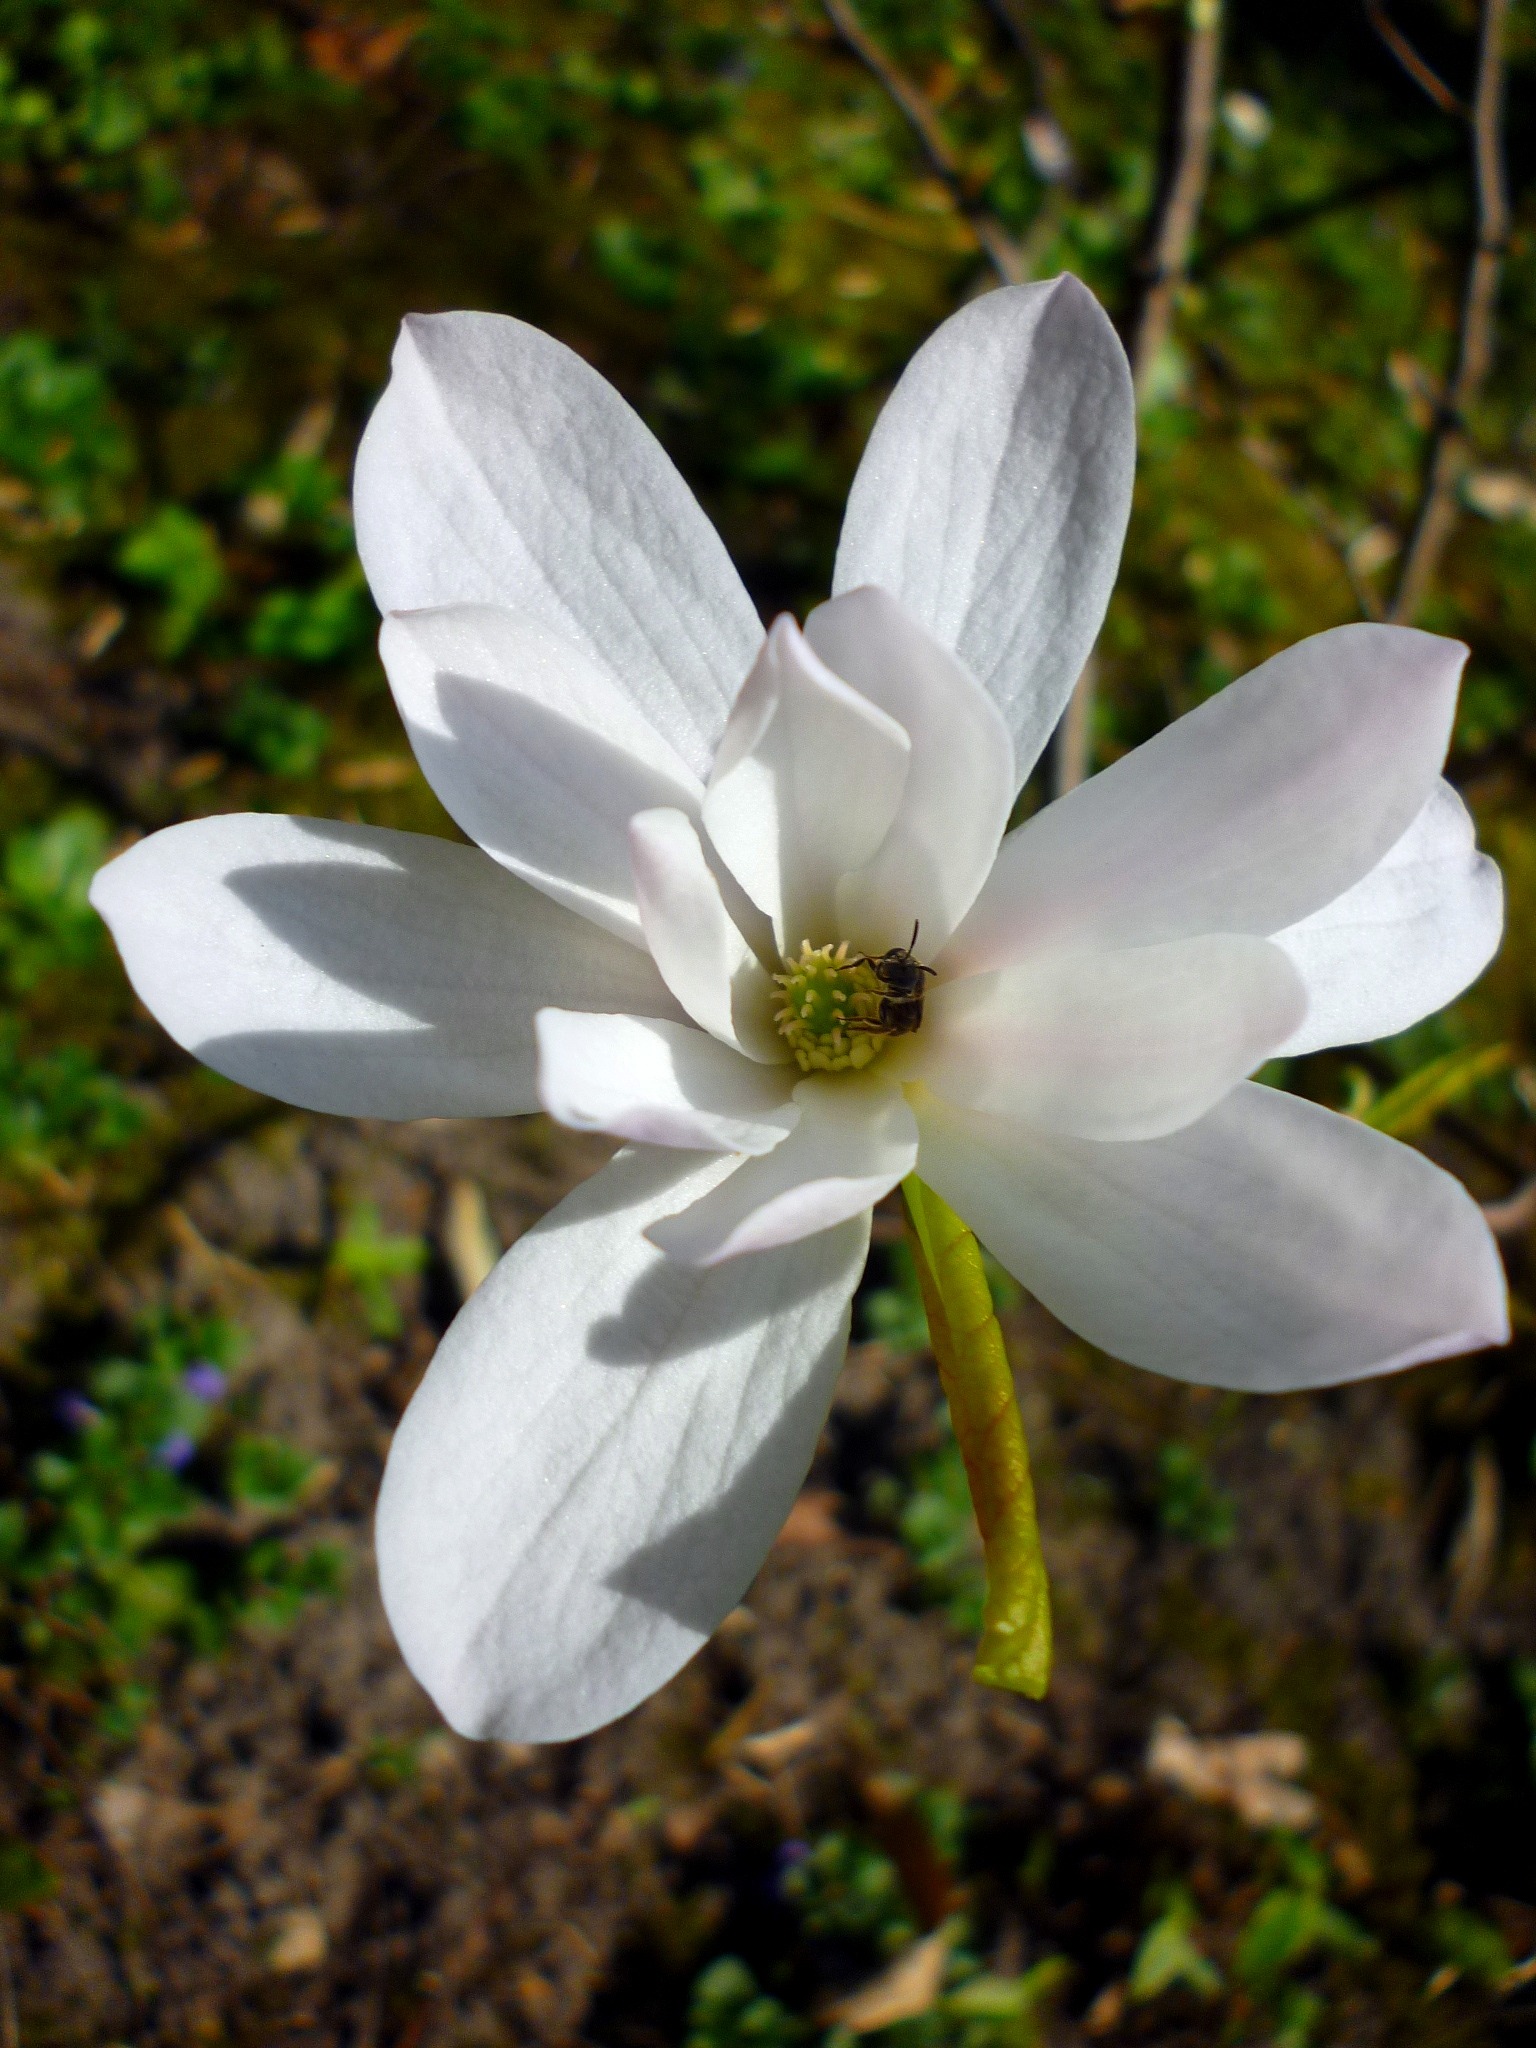
blossom, plant, white, sunlight, flower, petal, spring, botany, flora, wildflower, march, crocus, magnolia, macro photography, flowering plant, jardin des plantes, land plant